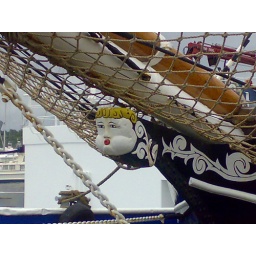
A nice old sail ship in the Gilleleje Harbour